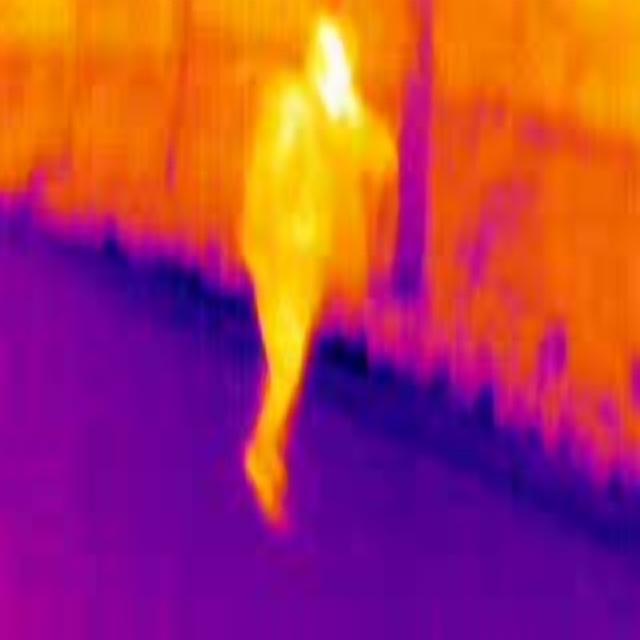
Detected objects:
label: person